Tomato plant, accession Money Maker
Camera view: vertical (180 deg); turntable rotation: 90 degrees
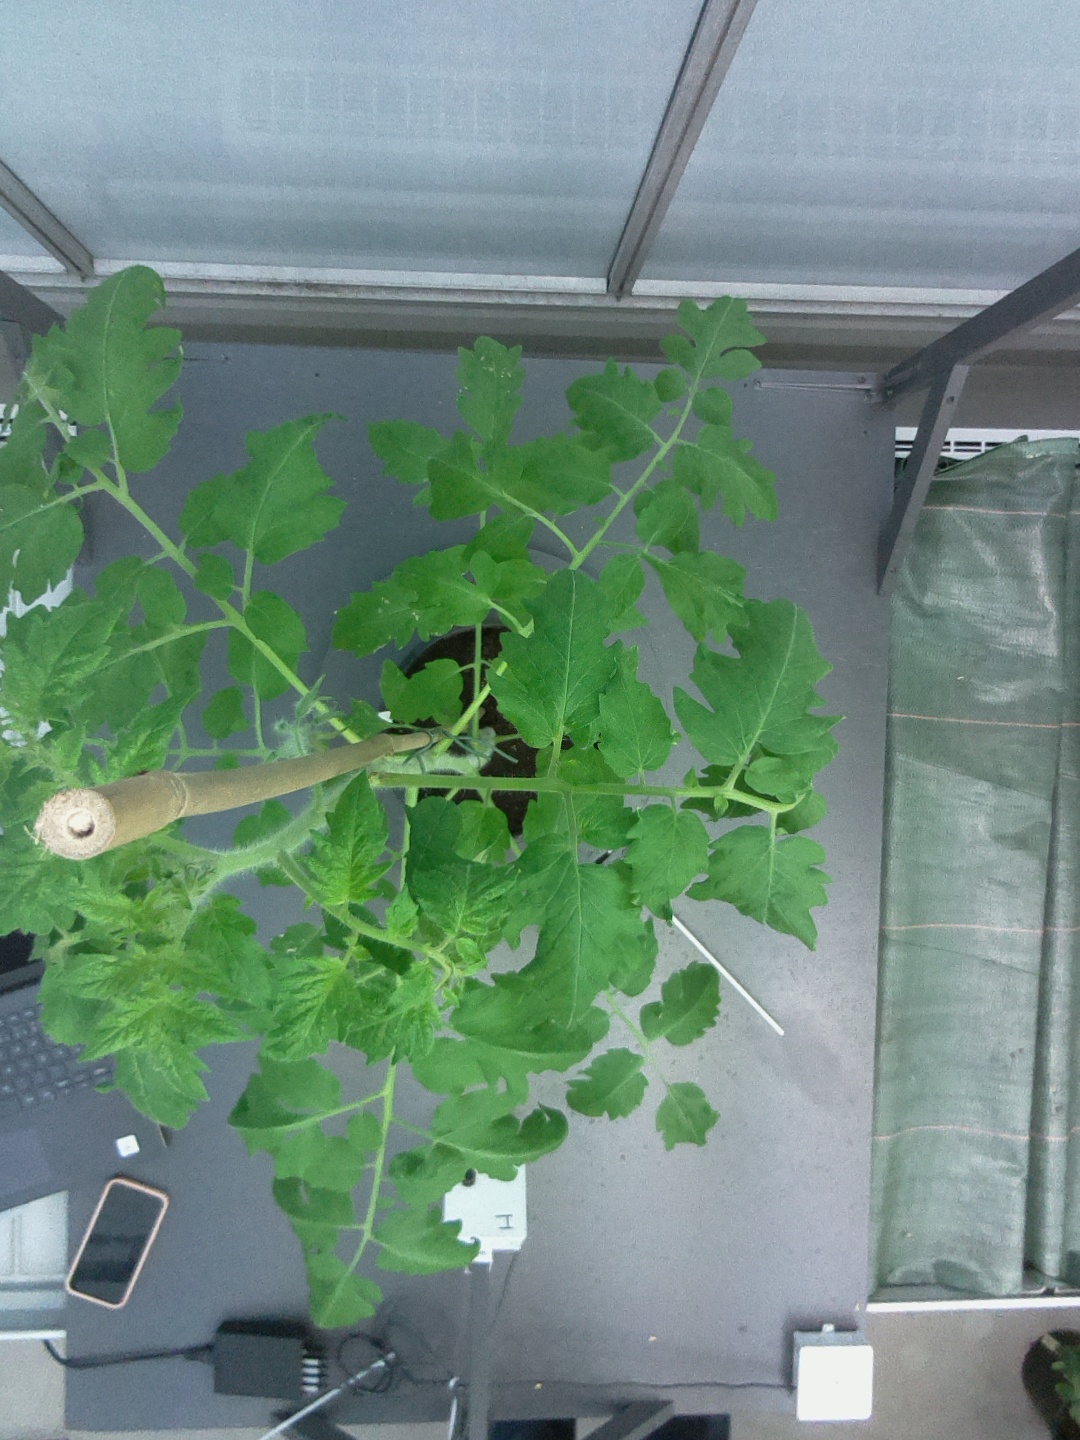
BBCH growth stage 54: 4 inflorescences visible